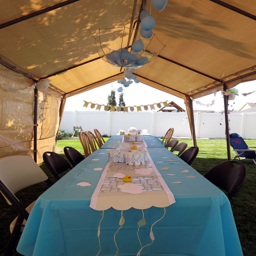
table set up under the tent .